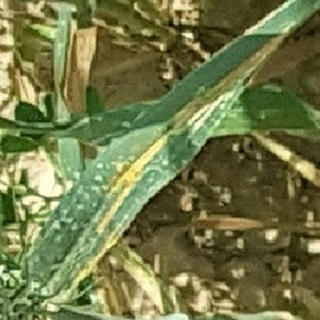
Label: wheat_yellow_rust